Barbara Aland

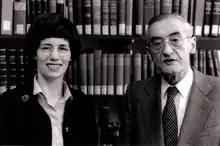
Barbara and Kurt Aland in 1988

Barbara Ehlers was born in Hamburg on 12 April 1937. After completing her degree in Theology and Classical Philology in Frankfurt, Marburg, and Kiel, she received her Ph.D. (dissertation on the Socratic Aeschines) in 1964 in Frankfurt. In 1969, she earned her licentiate from the Oriental faculty of the "Pontificio Istituto Biblico" in Rome.